Gamma-ray burst

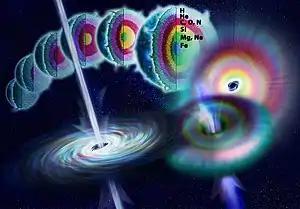
Artist's illustration showing the life of a massive star: Nuclear fusion converts lighter elements into heavier ones; when fusion no longer generates enough pressure to counteract gravity, the star collapses into a black hole. During this collapse, energy may be released as a momentary burst of gamma-rays aligned to the axis of rotation.

In gamma-ray astronomy, gamma-ray bursts (GRBs) are extremely energetic events occurring in distant galaxies which represent the brightest and most powerful class of explosion in the universe. These extreme electromagnetic emissions are second only to the Big Bang as the most energetic and luminous phenomenon ever known. Gamma-ray bursts can last from a few milliseconds to several hours. After the initial flash of gamma rays, a longer-lived afterglow is emitted, usually in the longer wavelengths of X-ray, ultraviolet, optical, infrared, microwave or radio frequencies.